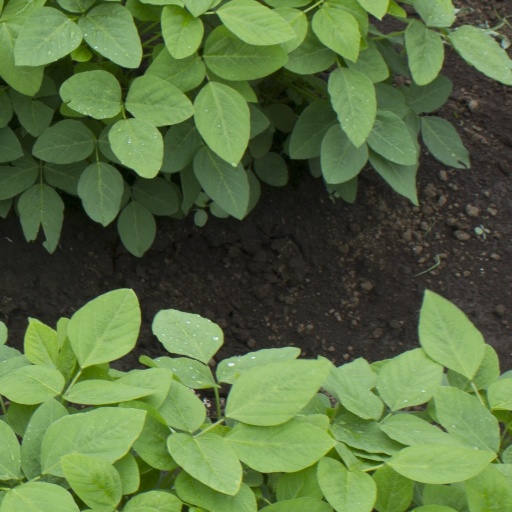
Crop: soybean